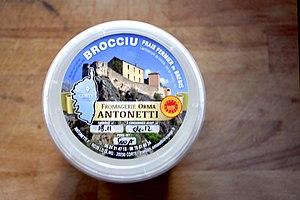
Corte est une commune française située dans la circonscription départementale de la Haute-Corse et le territoire de la collectivité de Corse. La ville appartient à la piève de Talcini dont elle est historiquement le chef-lieu.